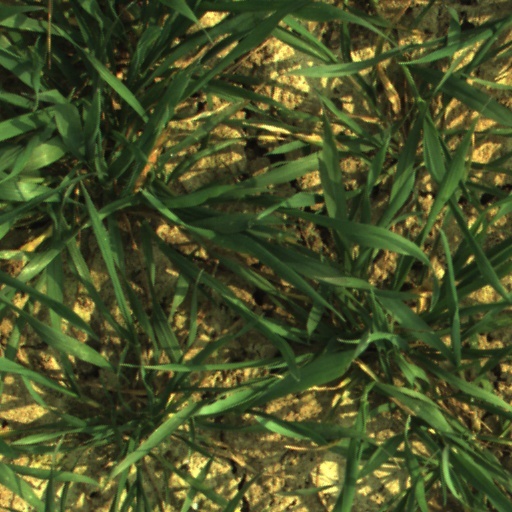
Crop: wheat